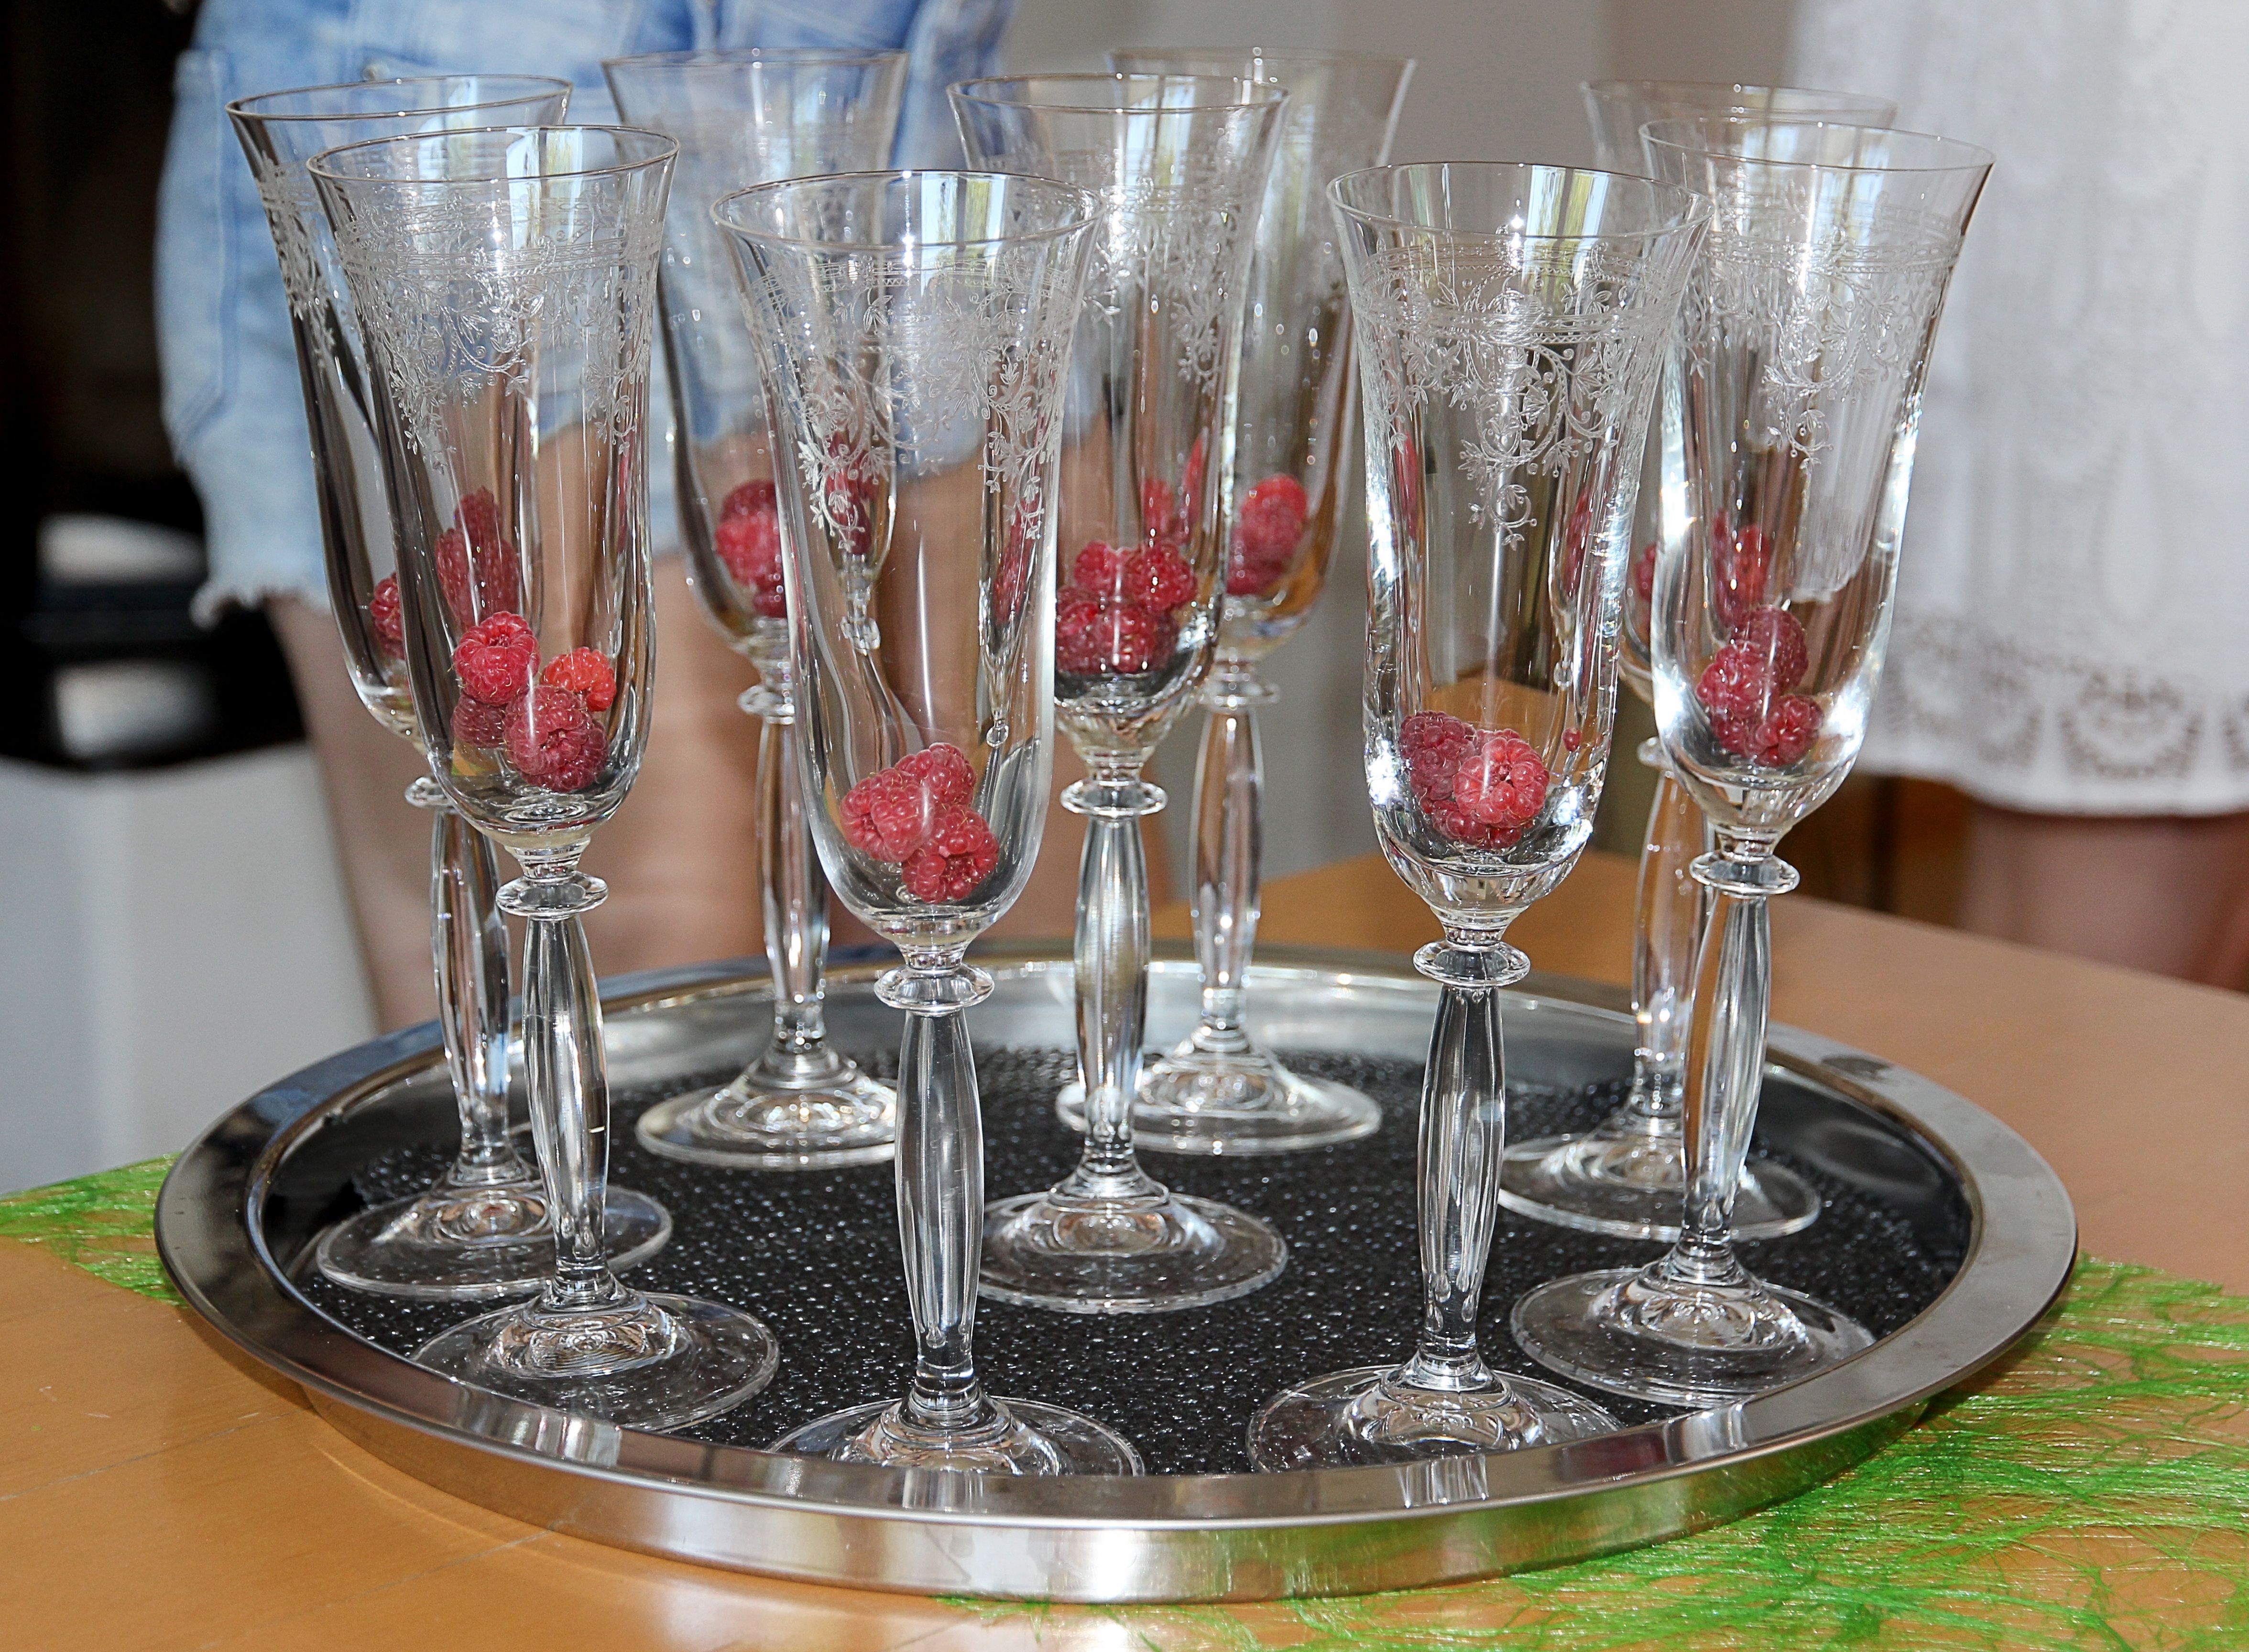
wine, glass, restaurant, celebration, cup, meal, drink, tray, wine glass, raspberries, sparkling, champagne, aperitif, abut, stemware, centrepiece, champagne glass, soaked, drinkware, champagne stemware